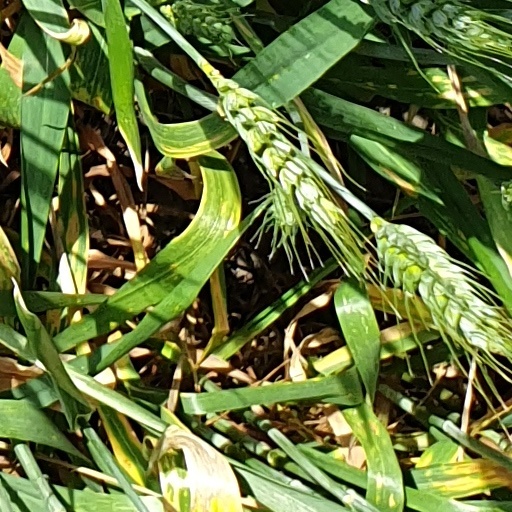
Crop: wheat